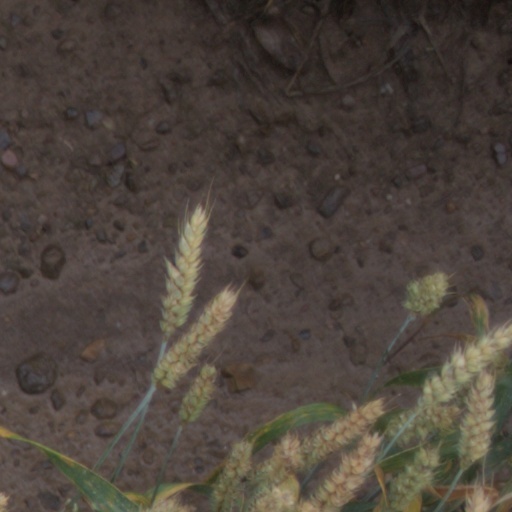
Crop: wheat